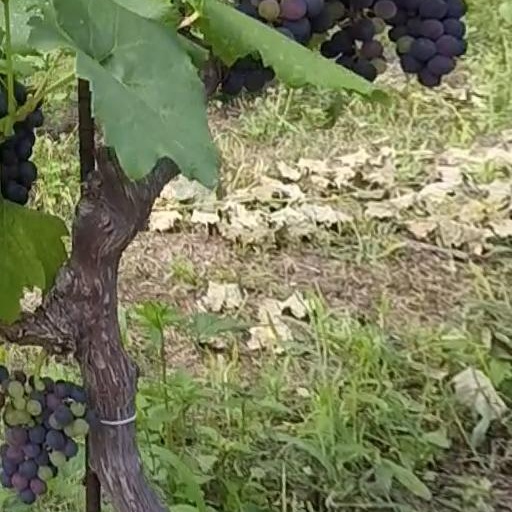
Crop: grape